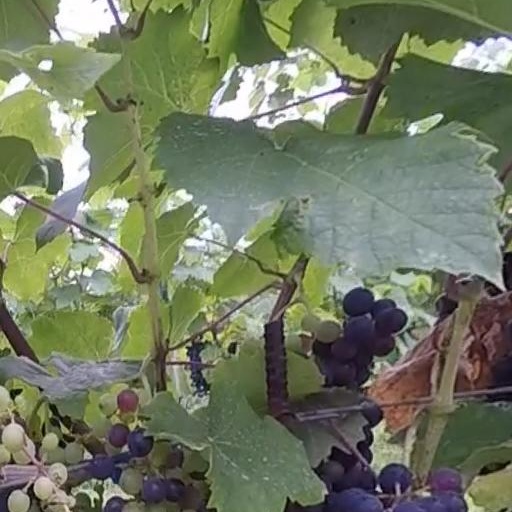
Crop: grape